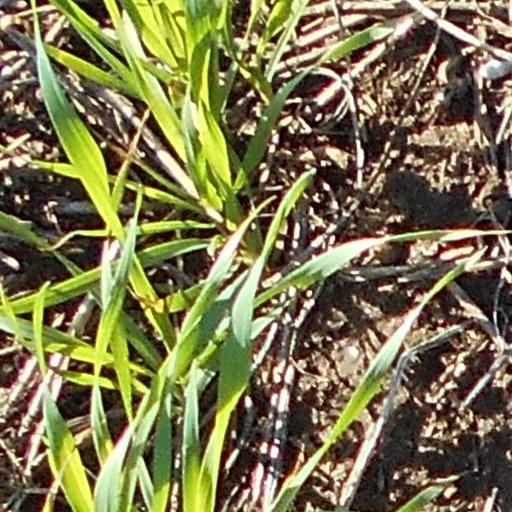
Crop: wheat